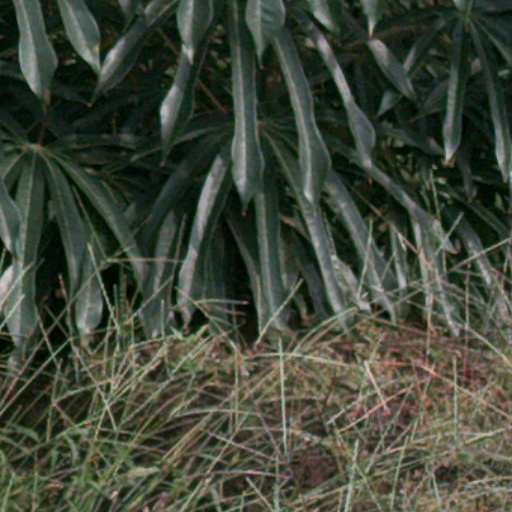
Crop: cassava